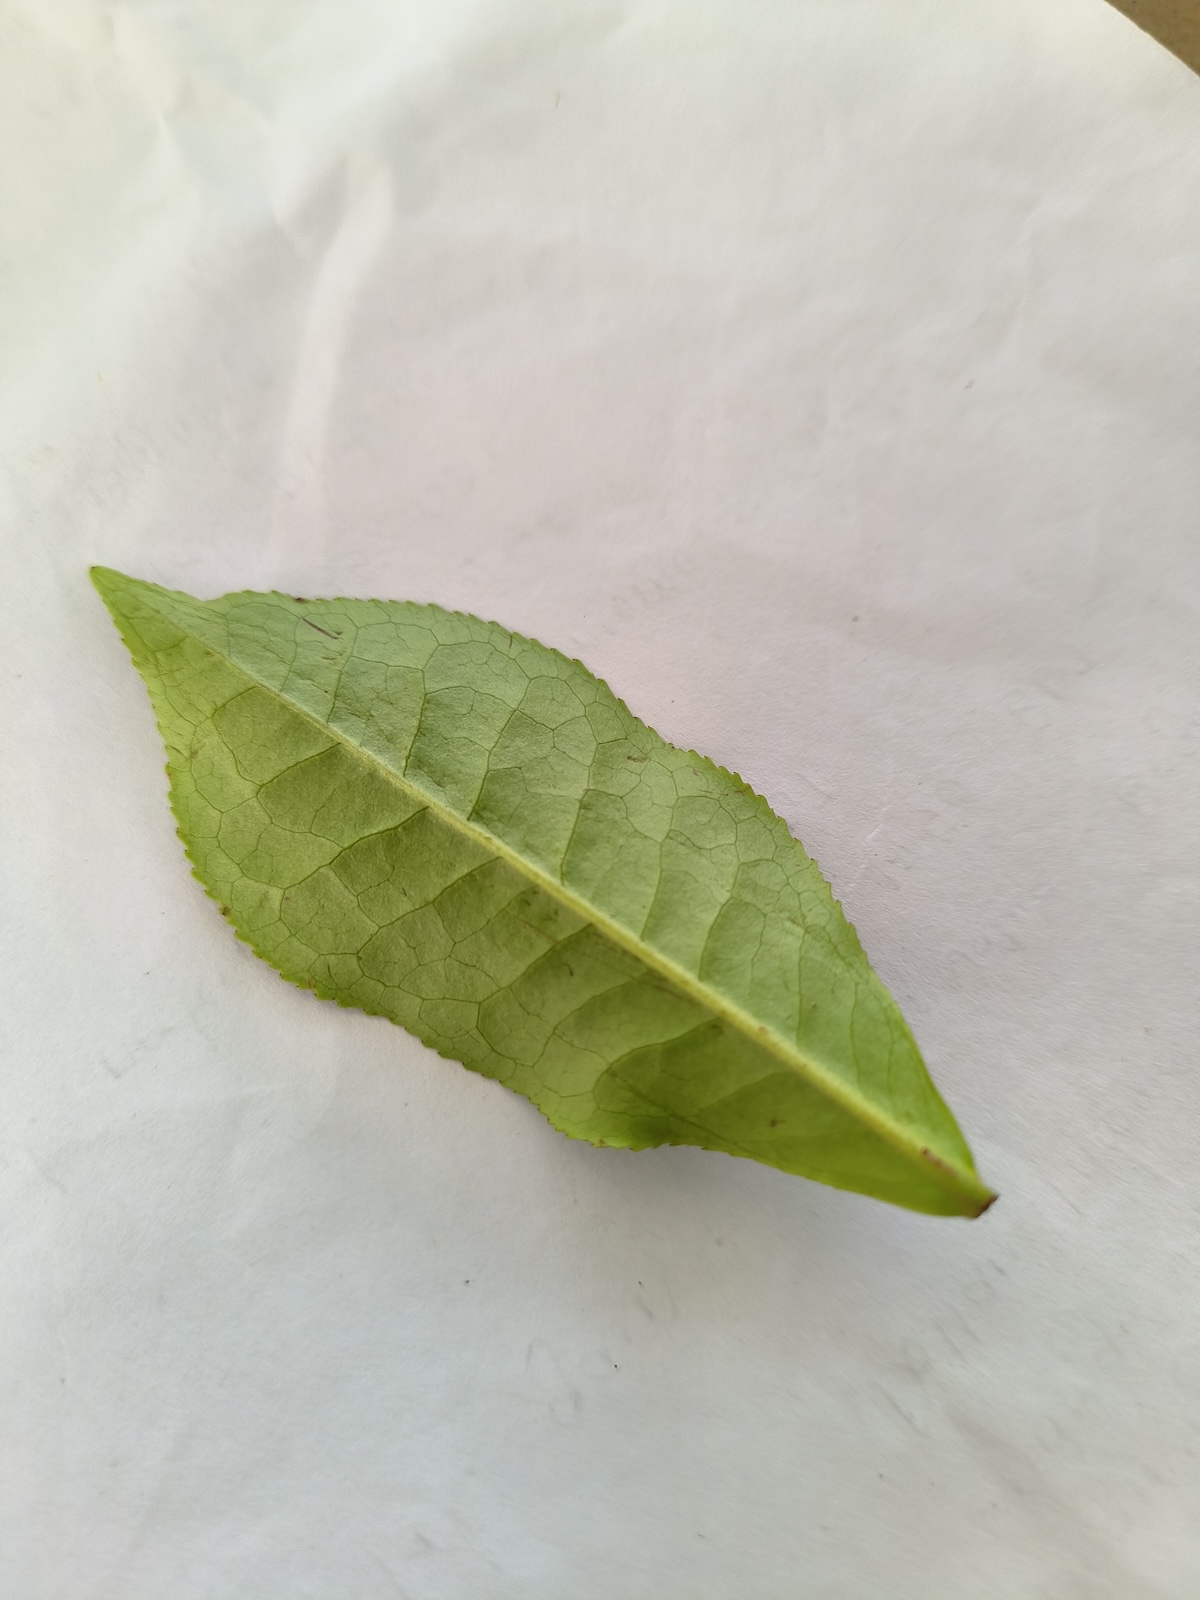
Label: Healthy leaf